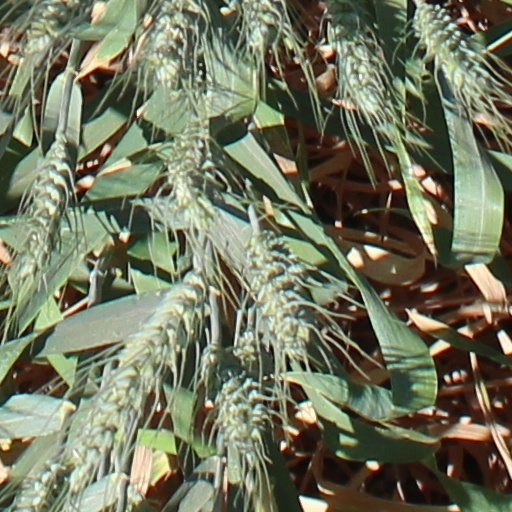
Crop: wheat